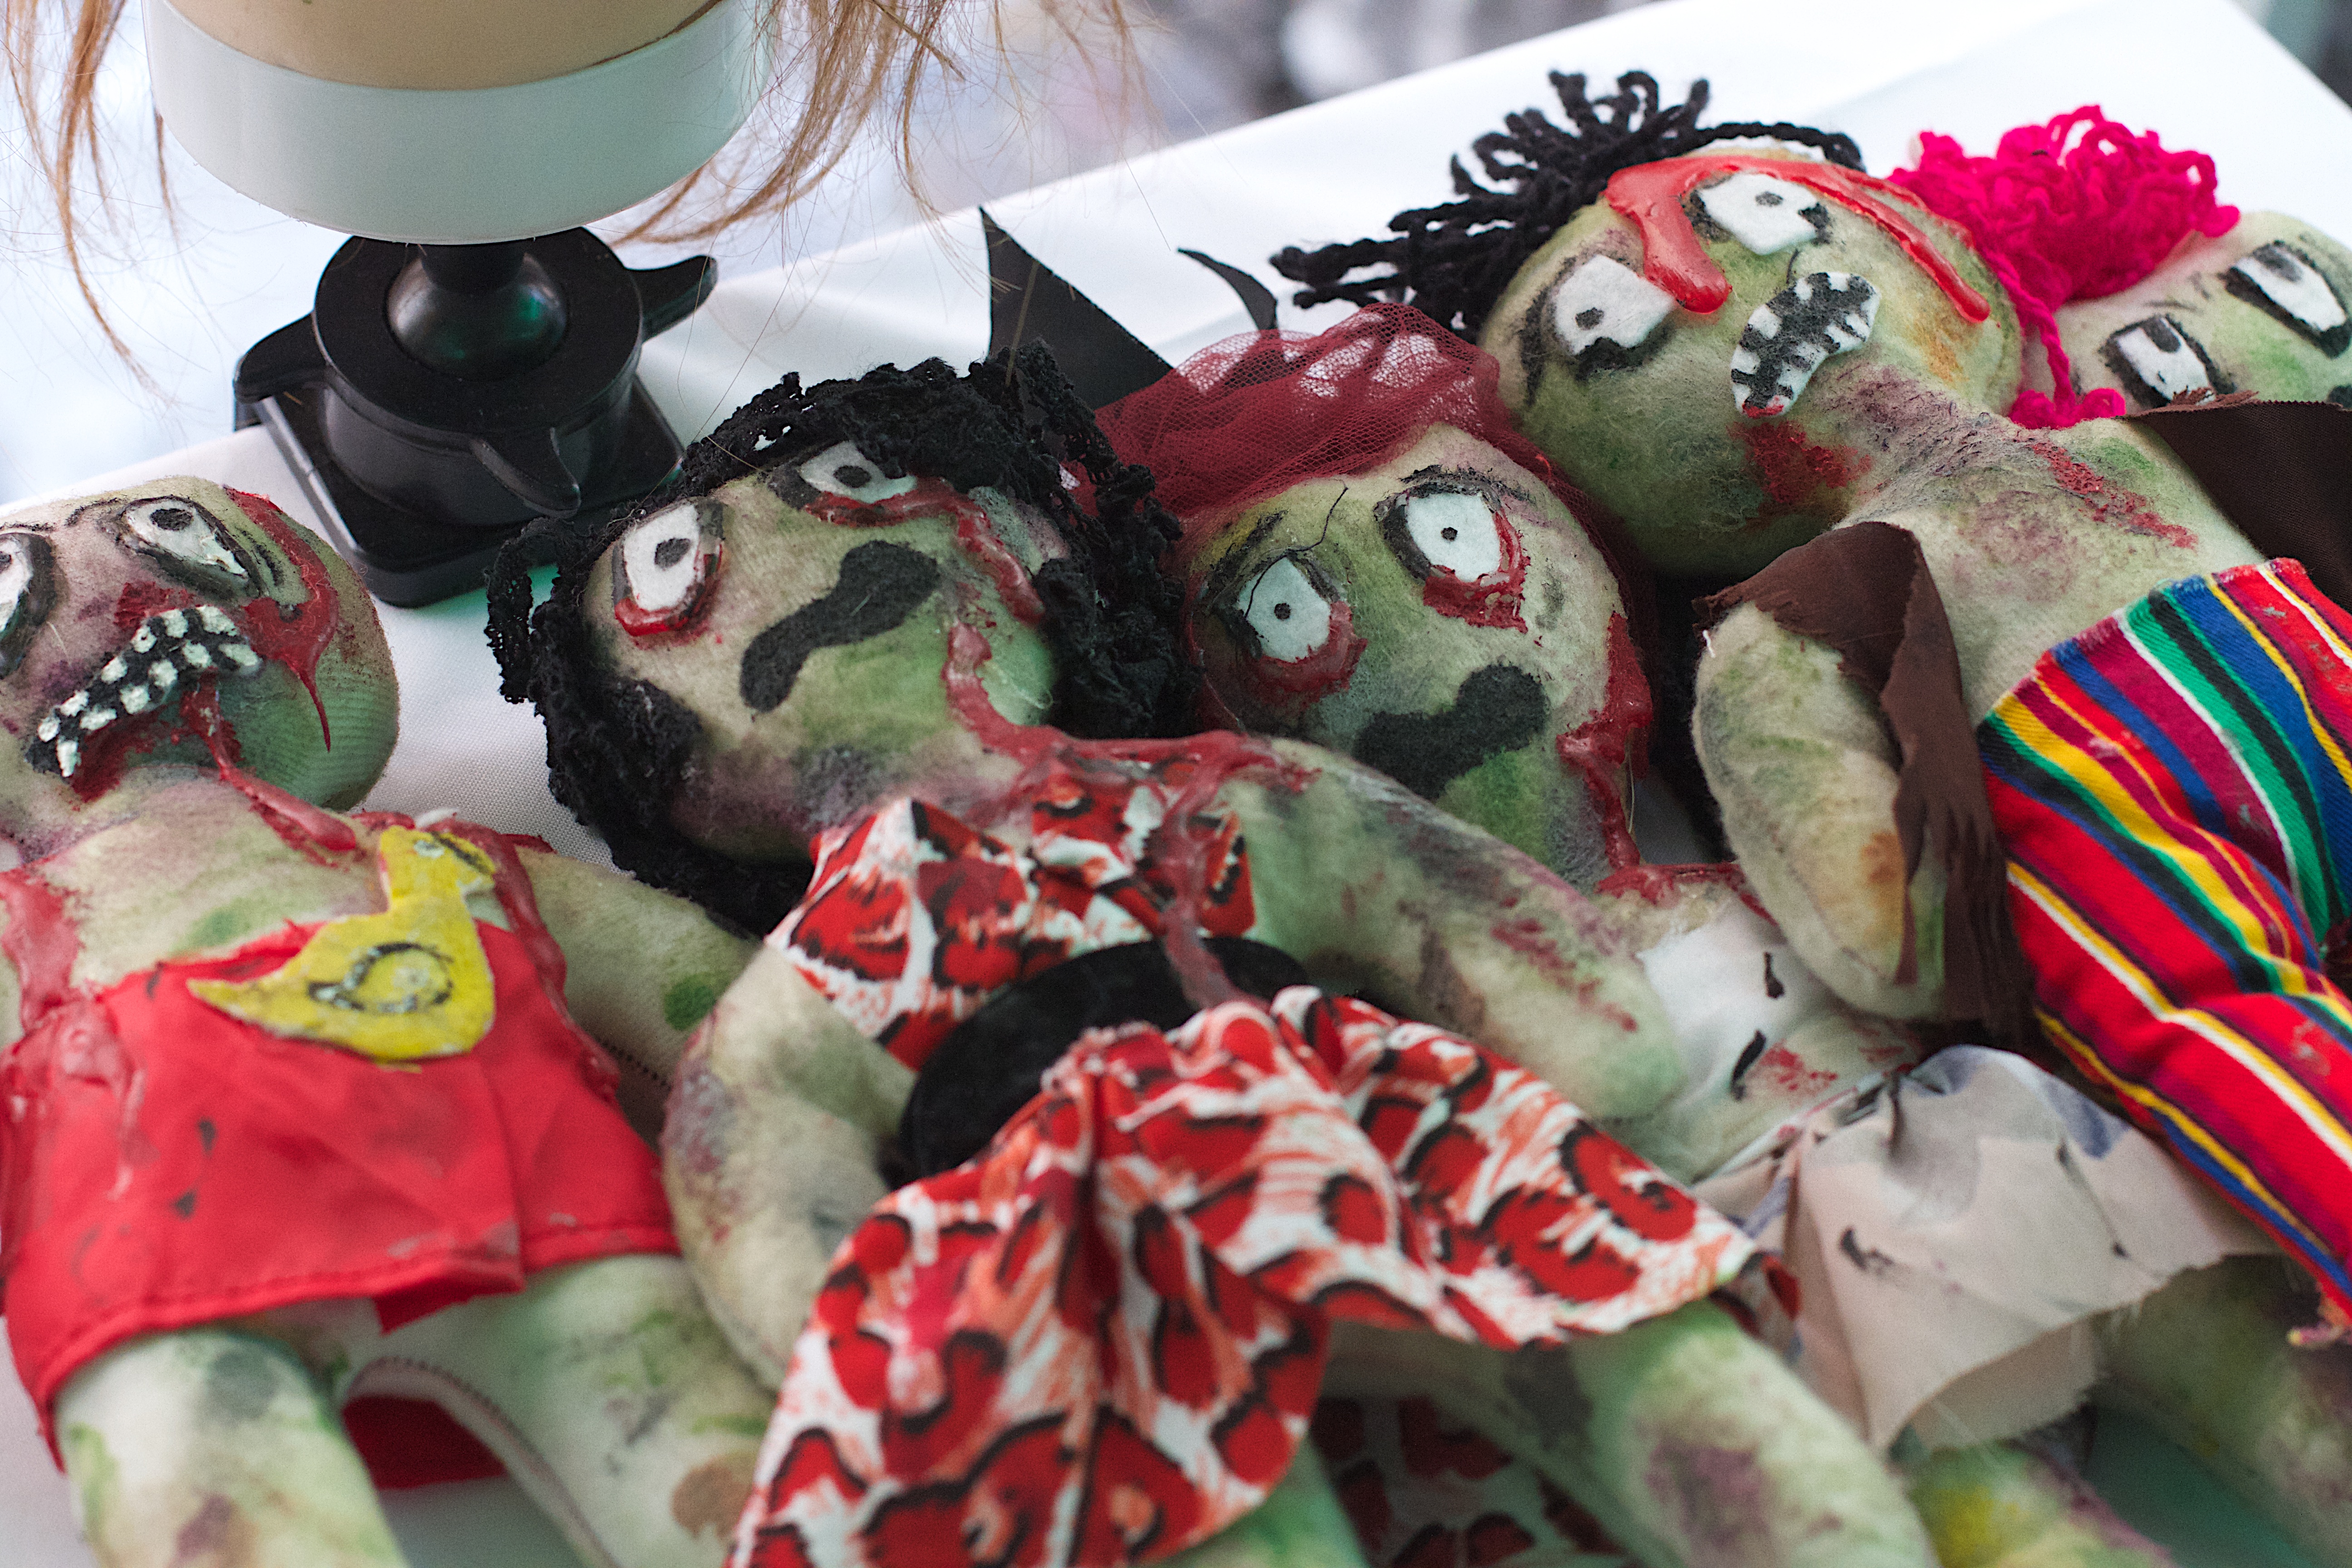
flower, dish, food, christmas, textile, art